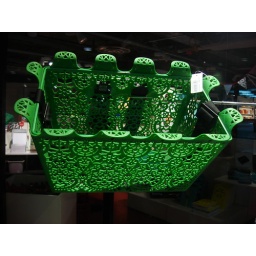
Bicycle basket - in green plastic.